Walungu Territory

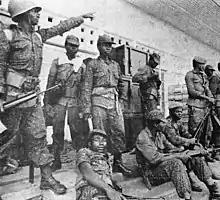
Kamanyola Division during Shaba I in April 1977

Hydrologically, Walungu Territory is watered by several rivers, the most significant being the Luvinvi, Ulindi, and Kadubo Rivers, most of which eventually feed into the Ruzizi River. Numerous smaller watercourses, including the Kashanja, Cisheke, and Cidubo Rivers, also traverse the territory, converging into larger rivers such as the Mubimbi and Ulindi. Other notable rivers include Nsesha, Mugaba, Luzinzi, Mayi-Mingi, and Gombo. Additionally, the territory contains a small lake, Lake Mudekera, located in the high mountains of Kaziba Chiefdom, recognized as a tourist site.